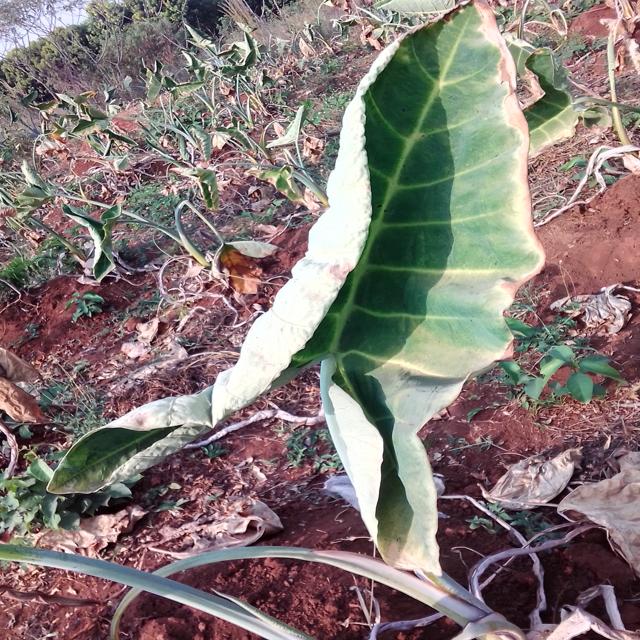
Label: Early_Blight